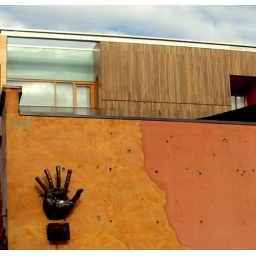
This is part of a wall on a theater on Belmont Street in Portland.